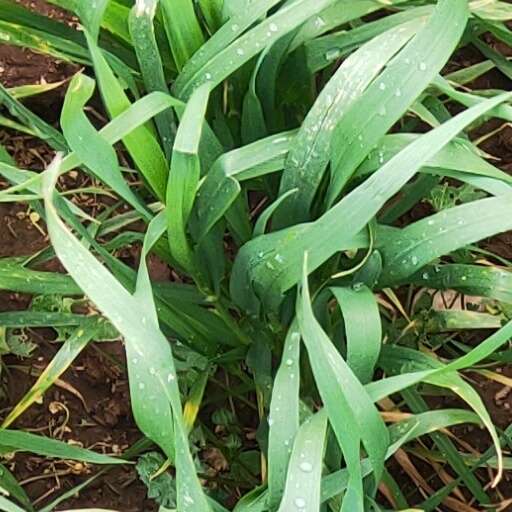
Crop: wheat